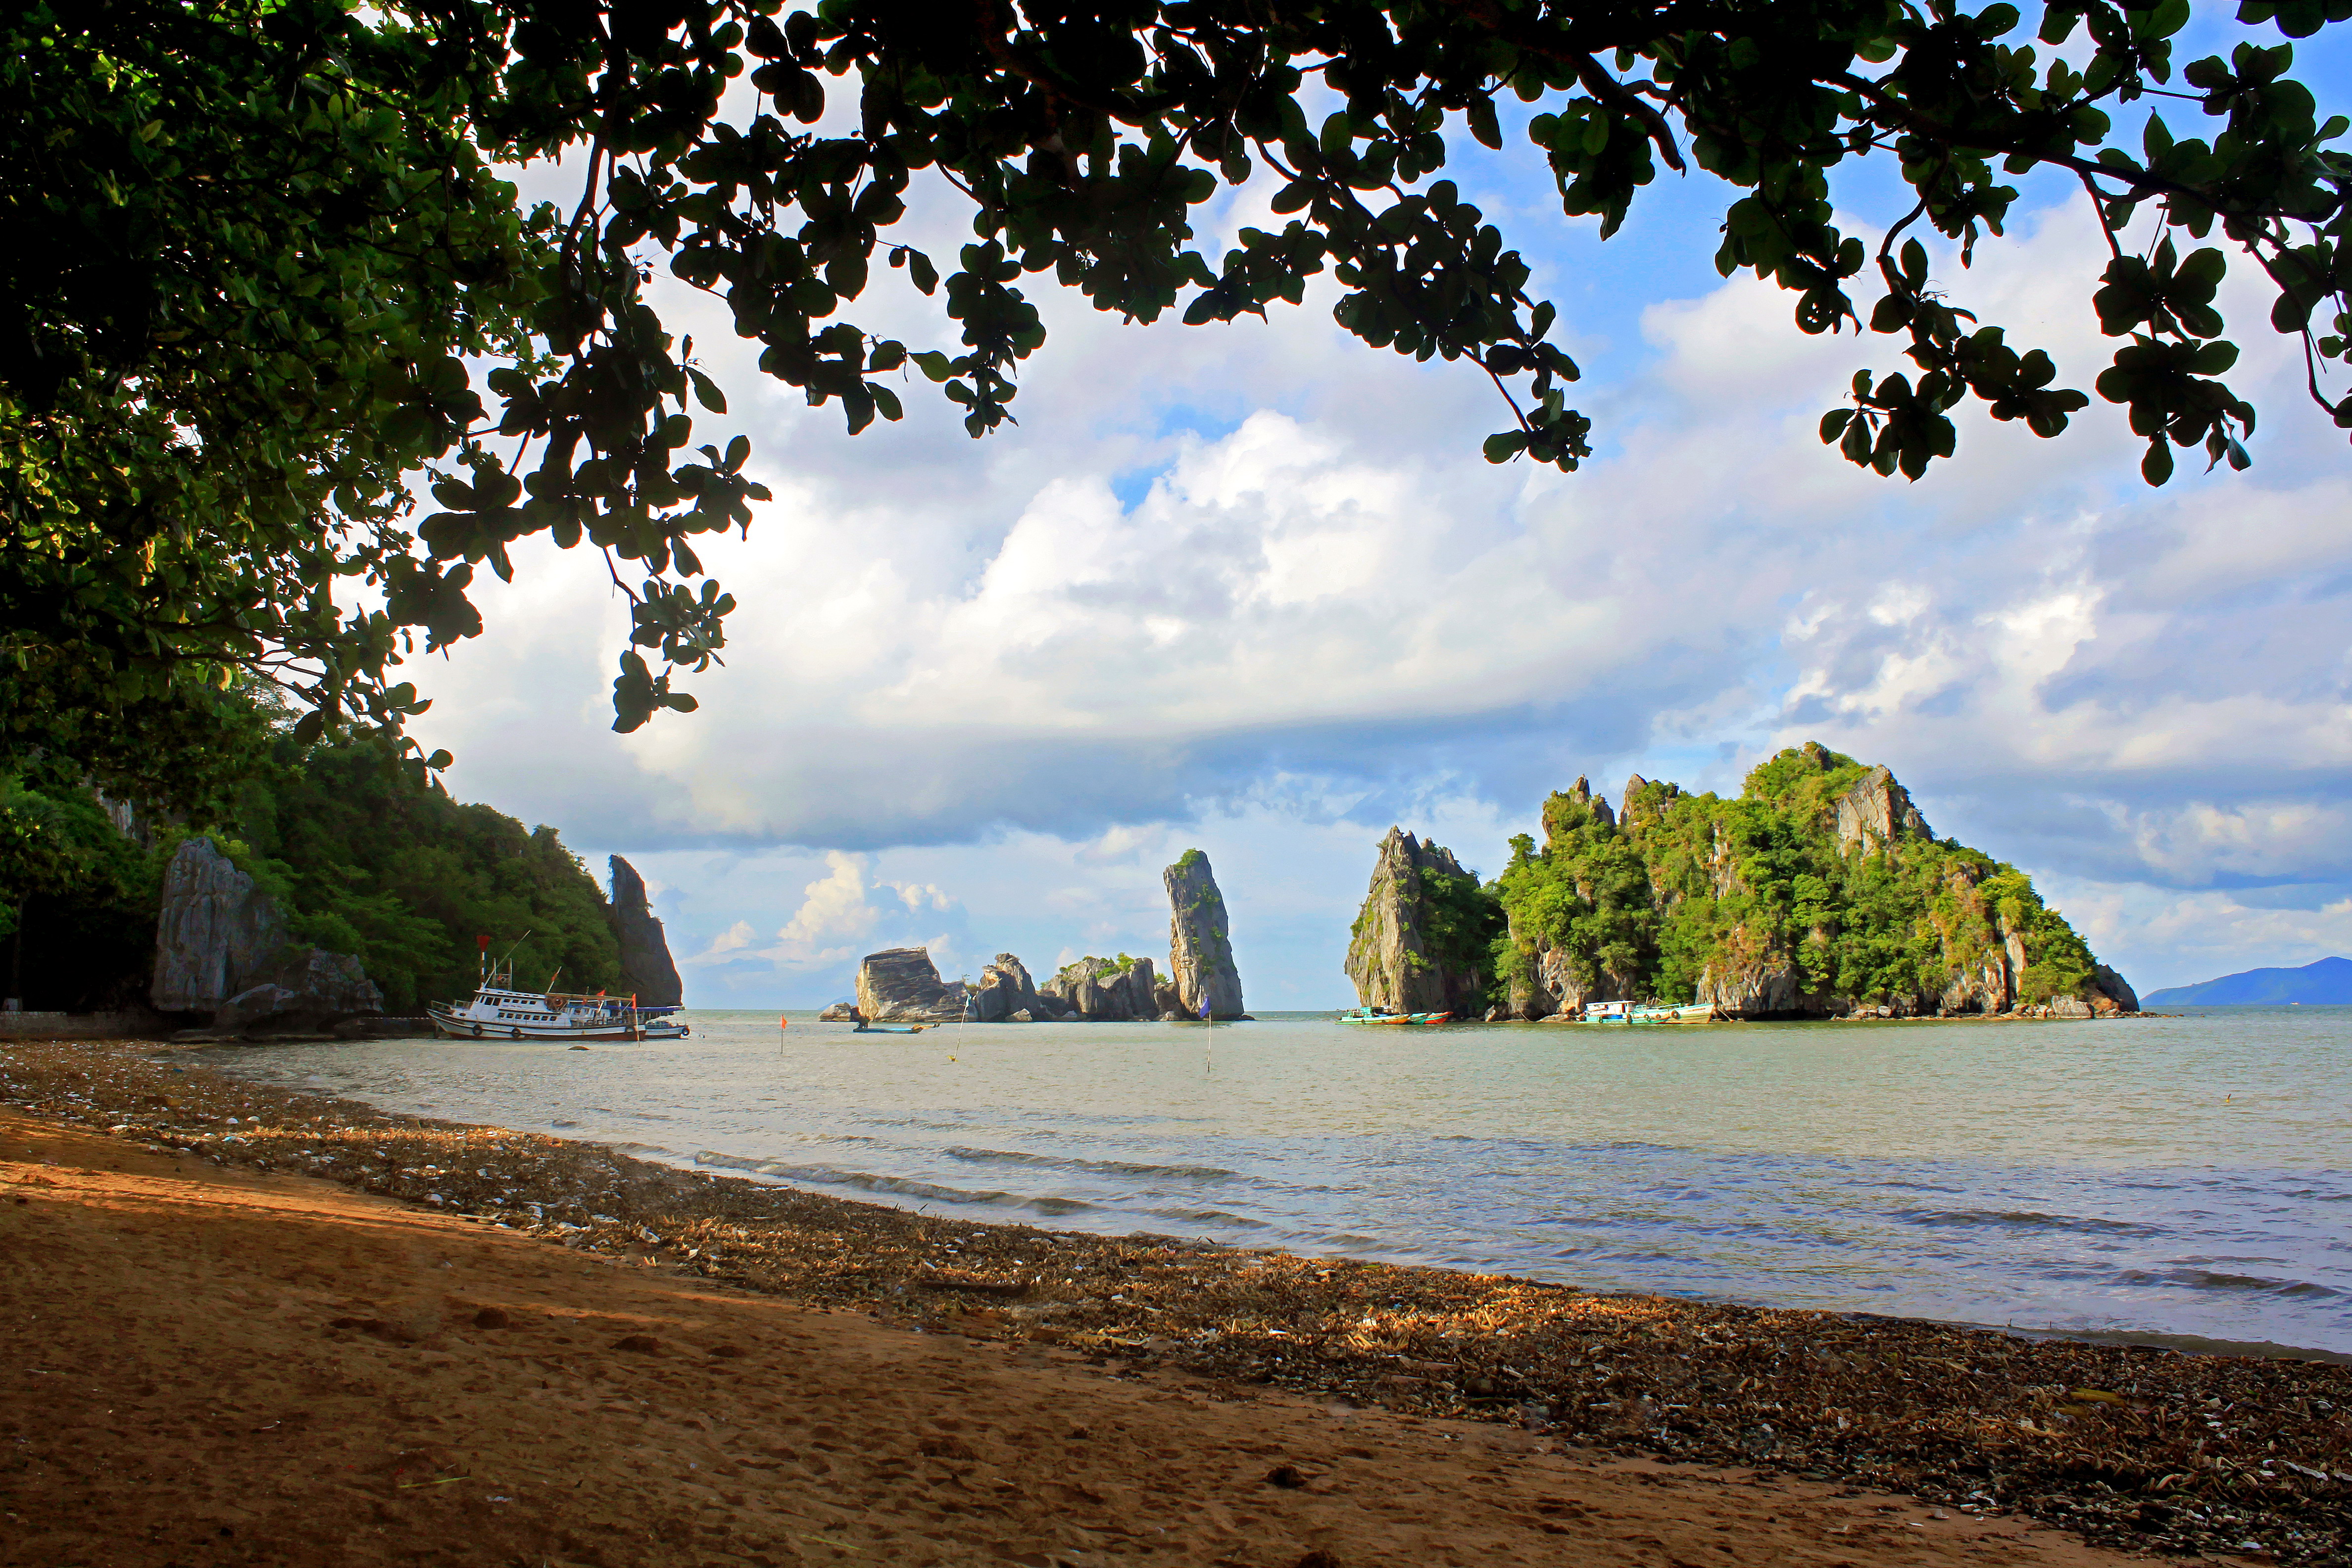
user: text: Màu chủ đạo của lá cây ở phía trên ảnh là gì?
assistant: text: Xanh lá cây

user: text: Có bao nhiêu chiếc thuyền đang neo đậu rõ ràng ở gần các hòn đảo trong ảnh?
assistant: text: Sáu

user: text: Cảnh quan đá vôi với các hòn đảo và thuyền truyền thống trong ảnh gợi nhớ đến địa danh nổi tiếng nào của Việt Nam?
assistant: text: Đây là Hòn Phụ Tử ở Hà Tiên, Kiên Giang

user: text: Bãi biển ở tiền cảnh cho thấy dấu hiệu của vấn đề môi trường nào đang diễn ra?
assistant: text: Ô nhiễm rác thải

user: text: Ngoài vẻ đẹp tự nhiên đặc trưng của các hòn đảo đá vôi, bức ảnh còn phản ánh điều gì về tình trạng môi trường cục bộ và hoạt động của con người tại địa điểm này?
assistant: text: Bức ảnh phản ánh vấn đề ô nhiễm rác thải trên bãi biển, có thể do hoạt động du lịch hoặc đánh bắt cá, gây ảnh hưởng đến hệ sinh thái và cảnh quan.